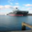
Label: ship